Dillwynia brunioides

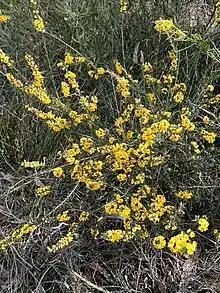
Habit

Dillwynia brunioides, commonly known as sandstone parrot-pea, is a species of flowering plant in the family Fabaceae and is endemic to New South Wales. It is an erect shrub with silky-hairy stems, linear, grooved leaves and yellow flowers with red markings.